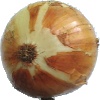
Label: Onion White 1